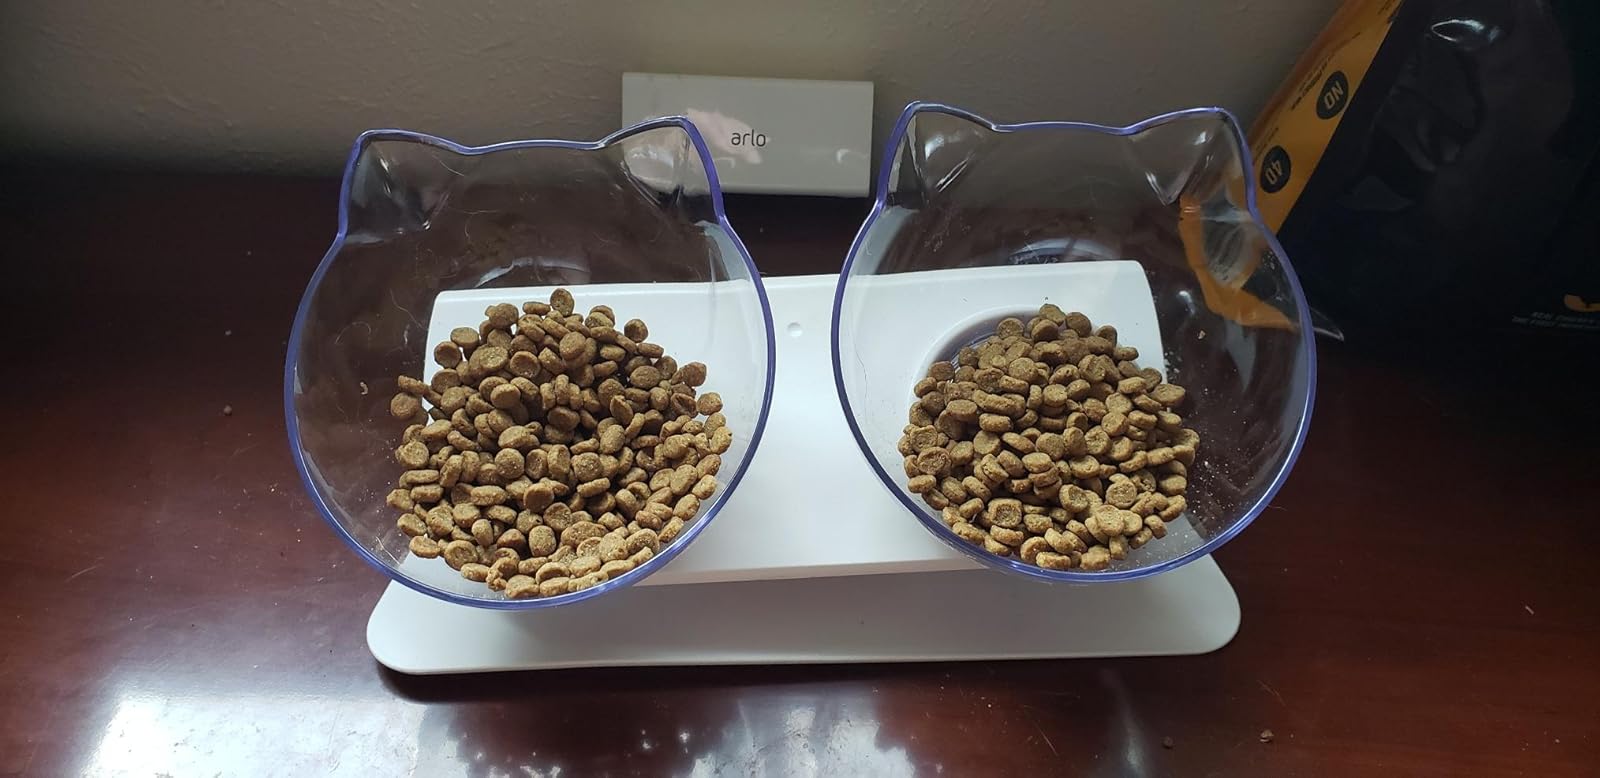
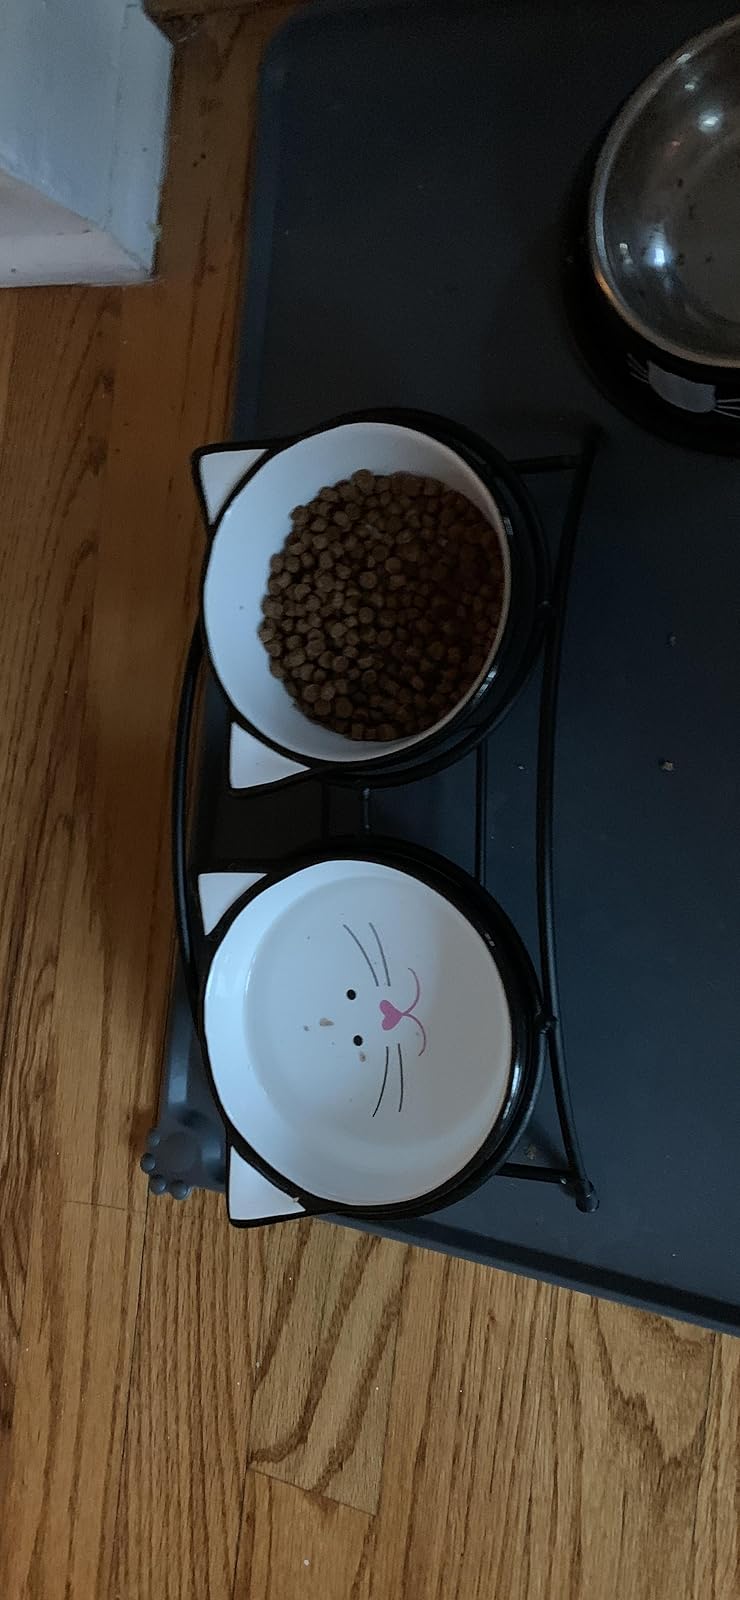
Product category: items_bowl
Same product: no